Ssukcha

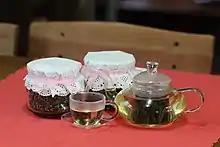

Ssukcha, also called mugwort tea or wormwood tea, is a traditional Korean tea made from Korean mugwort (called "ssuk" in Korean). It is commonly consumed in both North and South Korea.